Samper (singer)

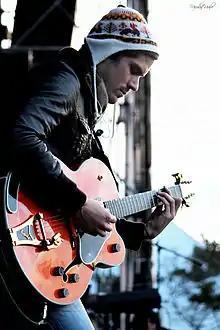
SAMPER soundcheck Simón Bolívar 2010

A Latin Grammy Award is an award by The Latin Academy of Recording Arts & Sciences to recognize outstanding achievement in the Latin music industry.